Central City Red Zone

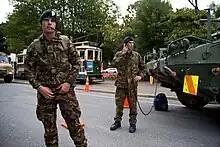
New Zealand Army soldiers manning the red zone cordon on 23 February 2011 at the Hagley Park end of Armagh Street

The Central City Red Zone, also known as the CBD Red Zone, was a public exclusion zone in the Christchurch Central City implemented after the 22 February 2011 Christchurch earthquake. After February 2013, it was officially renamed the CBD Rebuild Zone by government agencies, but remained known as the Red Zone. It gradually shrank in size and the last cordons were removed on 30 June 2013, 859 days after the earthquake.